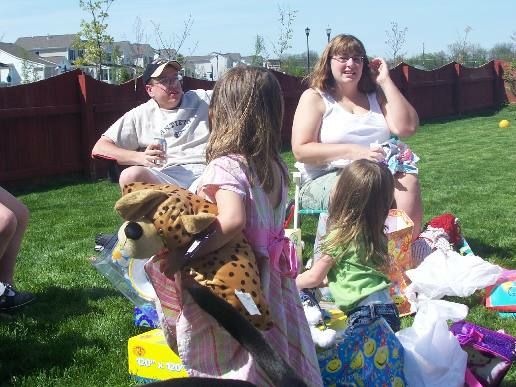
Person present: Yes